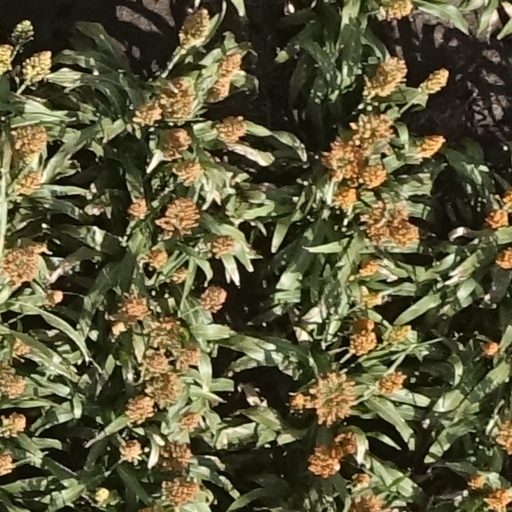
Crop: sorghum